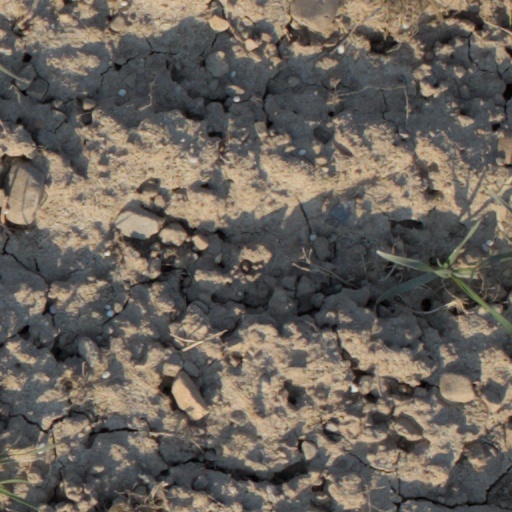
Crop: wheat